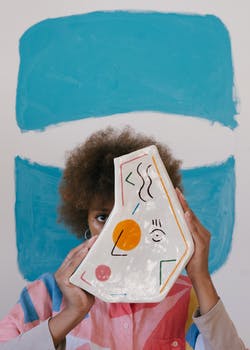
Label: No Watermark